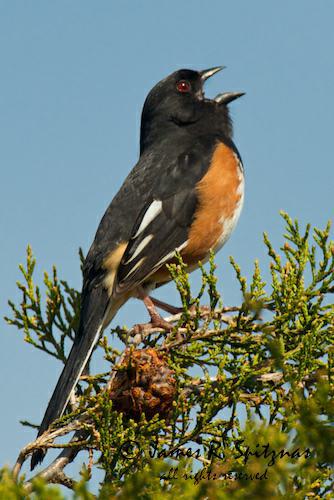
A photo of a eastern towhee